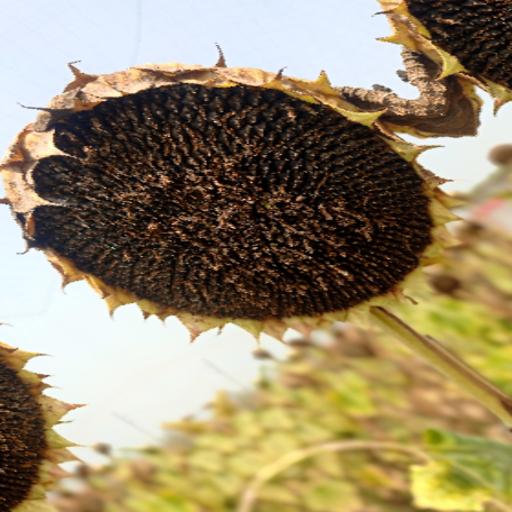
Label: Gray_mold